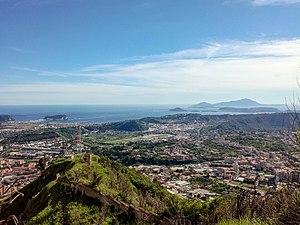
Les champs Phlégréens, du grec φλεγραῖος, sont une région volcanique située dans le golfe de Pouzzoles, au nord-ouest de Naples.
L'Ermitage de Camaldoli est un monastère situé au nord de Naples, en Campanie.